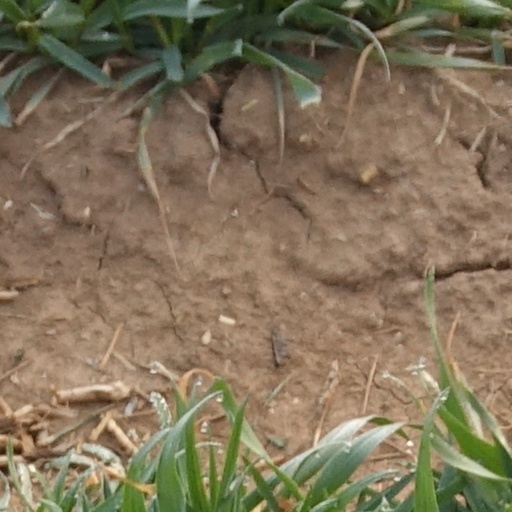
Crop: wheat